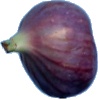
Label: Fig 1